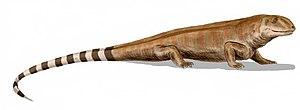
Les synapsides forment un groupe de tétrapodes qui inclut les mammifères et tous les représentants plus proches de ces derniers que des autres membres du clade des amniotes, comme les sauropsides, avec lequel ils partagent un ancêtre commun.
Le dimétrodon est un genre éteint de synapsides sphénacodontes, apparentés aux ancêtres des mammifères, qui a prospéré durant le Permien, entre 295 et 272 millions d'années avant notre ère. En tant que synapside, il est plus étroitement lié aux mammifères vivants qu'aux reptiles, alors qu'il est souvent pris pour un dinosaure.
Haptodus est un genre éteint de synapsides eupélycosauriens appartenant à la clade des Sphenacodontia. Ses espèces vivaient à la fin du Carbonifère et au début du Permien, elles sont connues en Allemagne, en France et en Pologne.